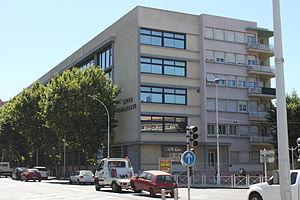
Lycée Bonaparte de Toulon. Vue Nord-Ouest du Lycée.
Le lycée Bonaparte est un établissement du secondaire, basé dans le centre ville de Toulon.